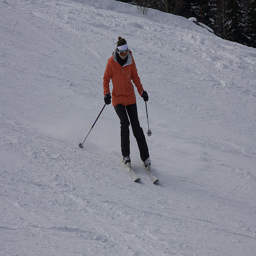
A young woman skies down a snow covered ski slope.
a person with an orange jacket skiing down a hill
A woman in an orange jacket skiing down a hill.
A man or woman skiing down a snowy hill.
A skier in jacket and goggles makes her way down a mountain.